Kabul

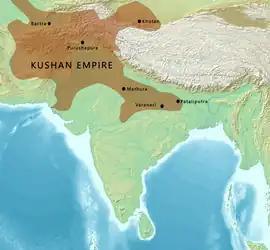
Kushan Empire

The origin of Kabul, who built it and when, is largely unknown. The Hindu Rigveda, composed between 2000 and 1500 BC and one of the four canonical texts of Hinduism, and the Avesta, the primary canon of texts of Zoroastrianism, refer to the Kabul River and to a settlement called "Kubha".